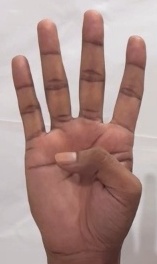
ASL sign: 4